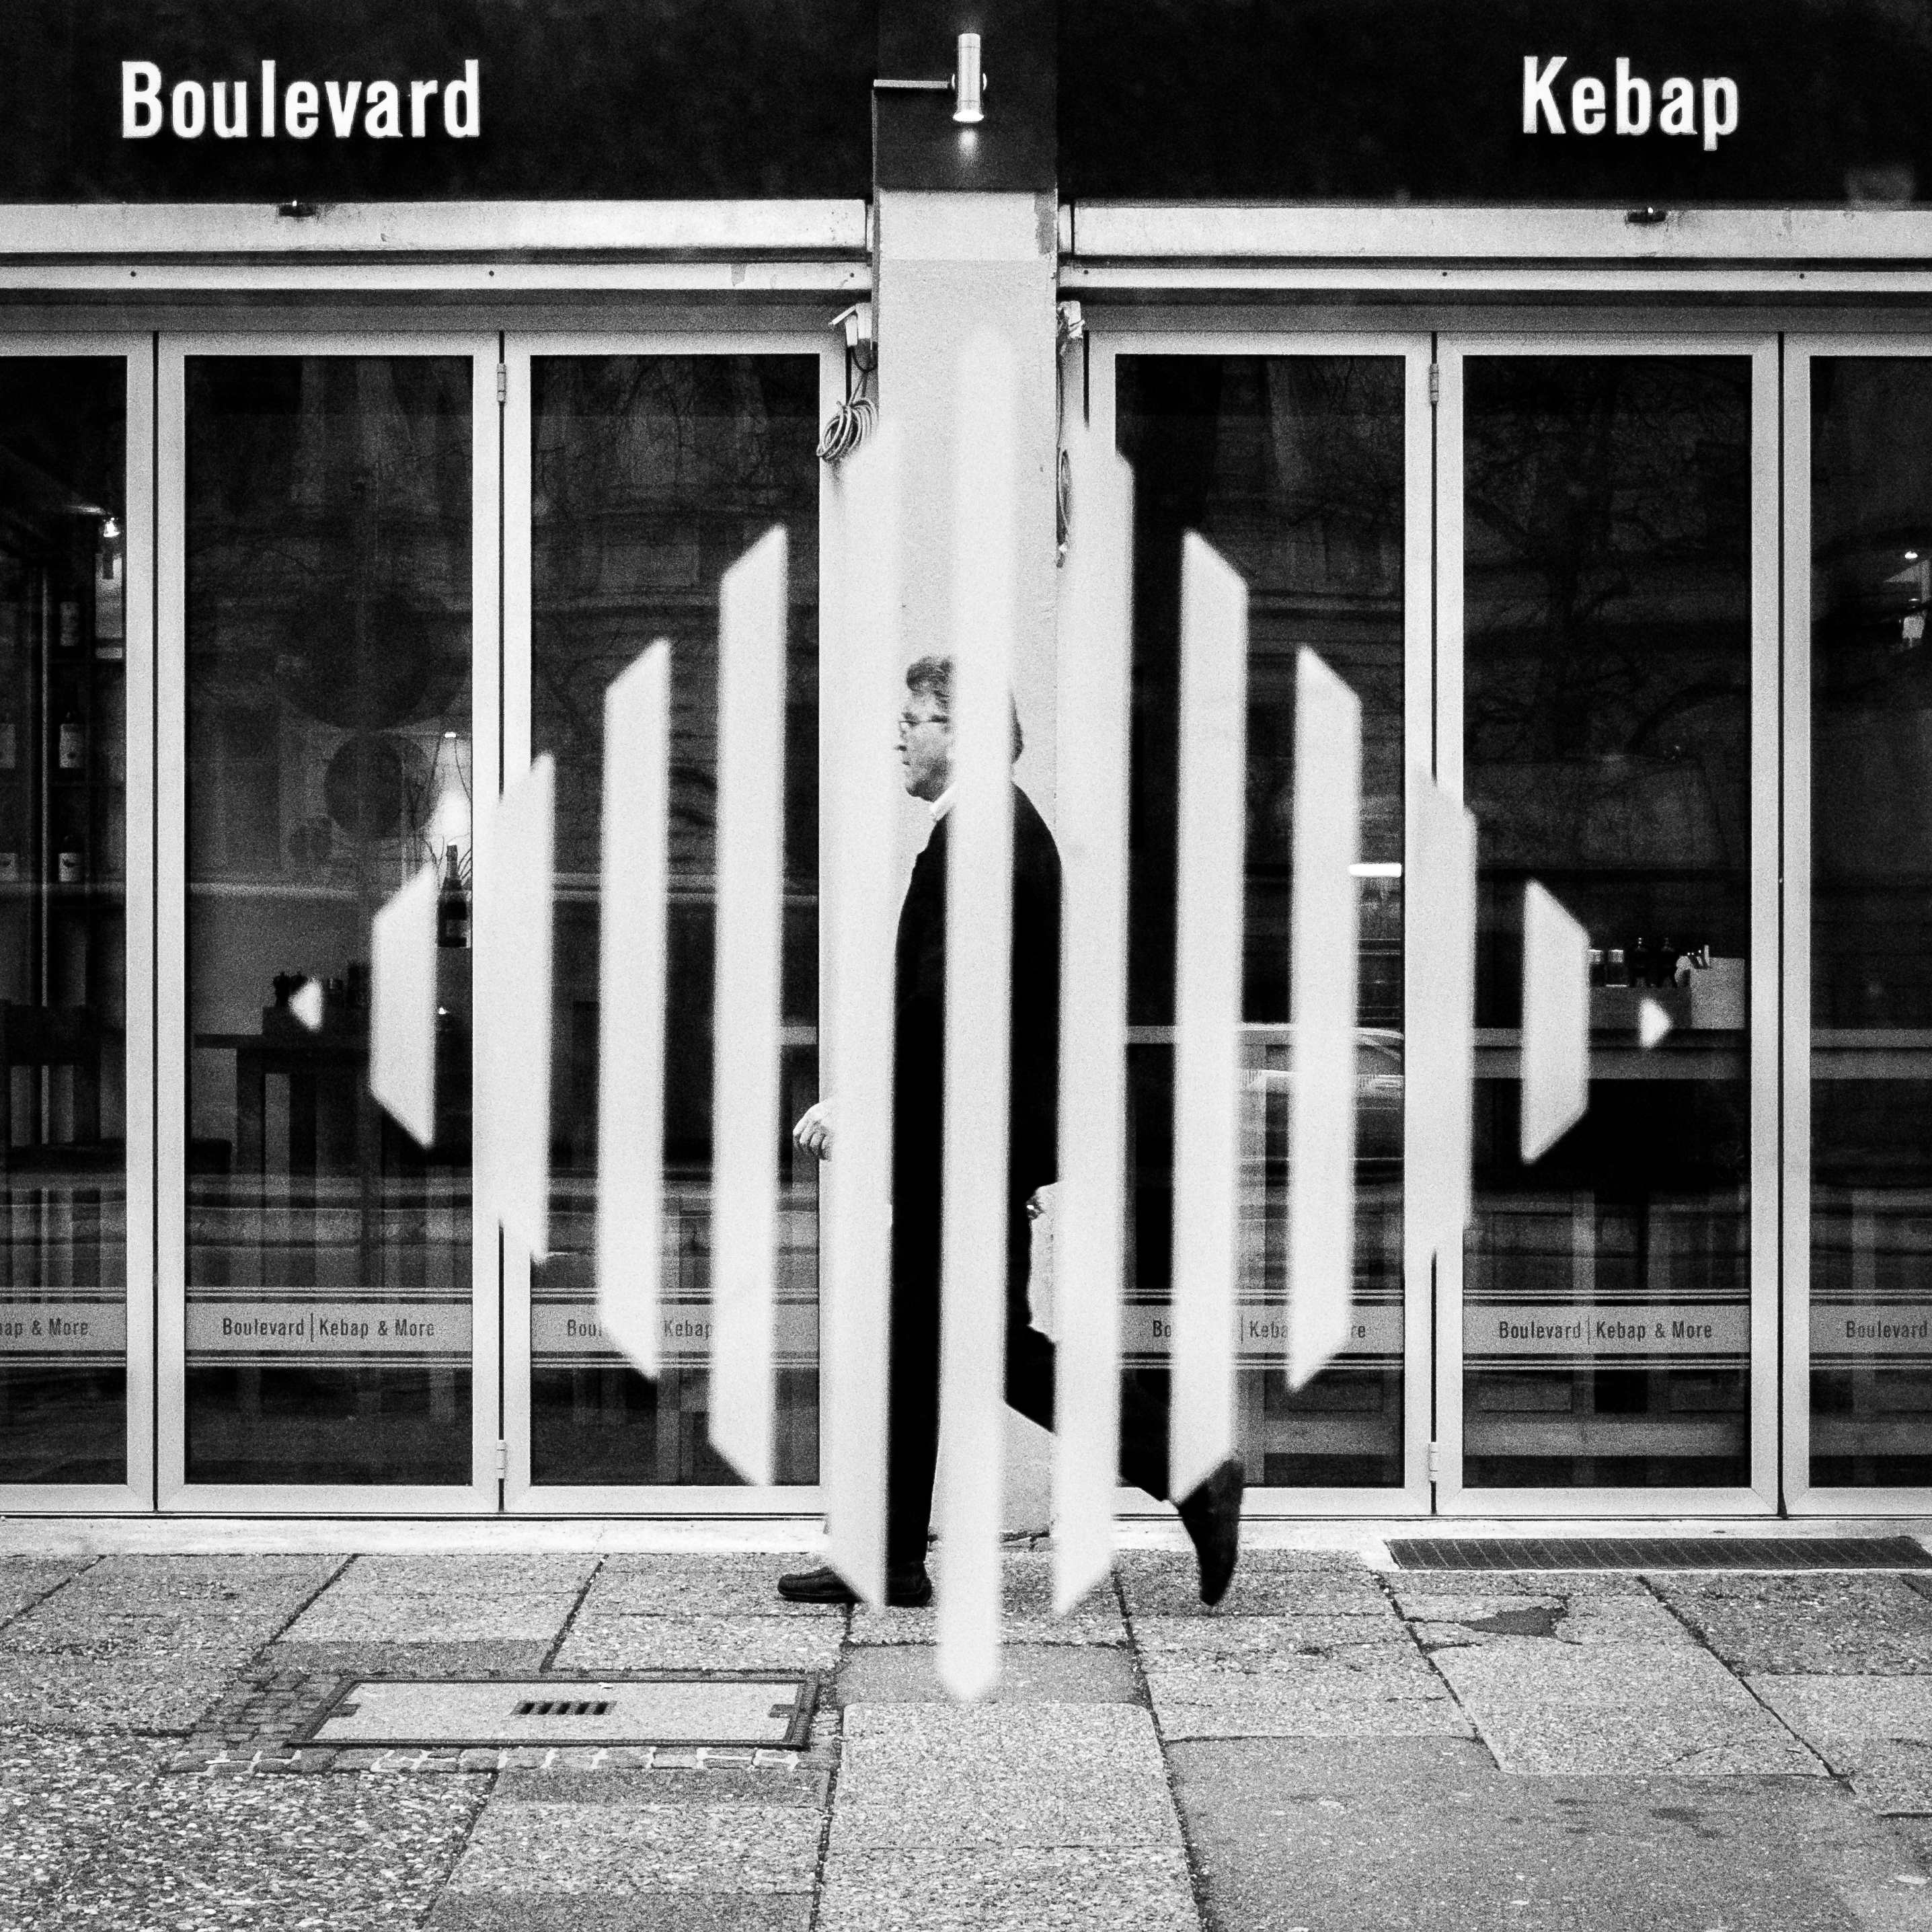
man, walking, black and white, people, road, white, street, window, restaurant, city, explore, frame, black, monochrome, door, streetphotography, flickr, bw, blackandwhite, arrow, project, candid, creativecommons, stadt, photograph, germany, deutschland, sw, scene, bayern, bavaria, schwarzweis, 11, shape, pfeil, menschen, strase, unposed, ungestellt, strasenfotografie, dner, kebab, imbiss, mann, 365, 366, augsburg, erwachsener, fujixt1, fujifilmxt1, project365, projekt, szene, adult, photoaday, pictureaday, project366, streettog, tog, zweisichtde, zweisichtig, rahmen, flanieren, gehen, schlendern, spazieren, strolling, snackbar, 10rahmen, monochrome photography